Calle Mayor (film)

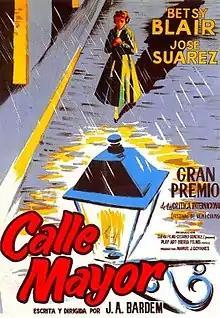
Spanish theatrical release poster

Main Street is a 1956 Spanish drama film directed by Juan Antonio Bardem starring Betsy Blair and José Suárez. It is based on a Carlos Arniches play titled "La señorita de Trevélez". The shooting locations were Palencia, Cuenca and Logroño. The film won the FIPRESCI Award at the Venice Film Festival. It was also selected as the Spanish entry for the Best Foreign Language Film at the 30th Academy Awards, but was not accepted as a nominee.